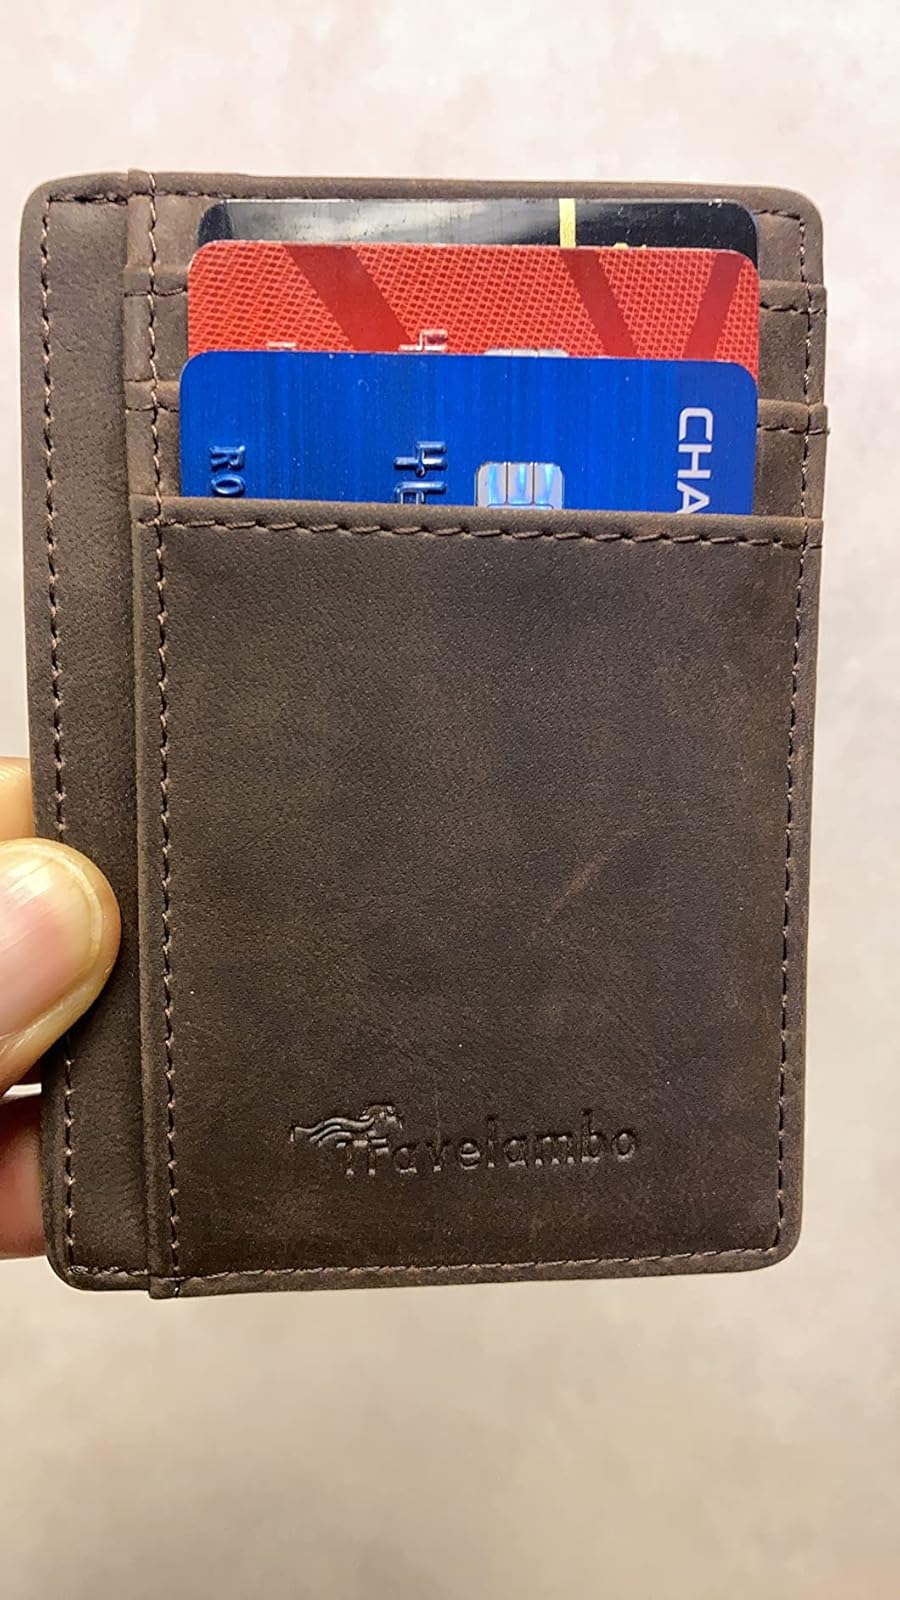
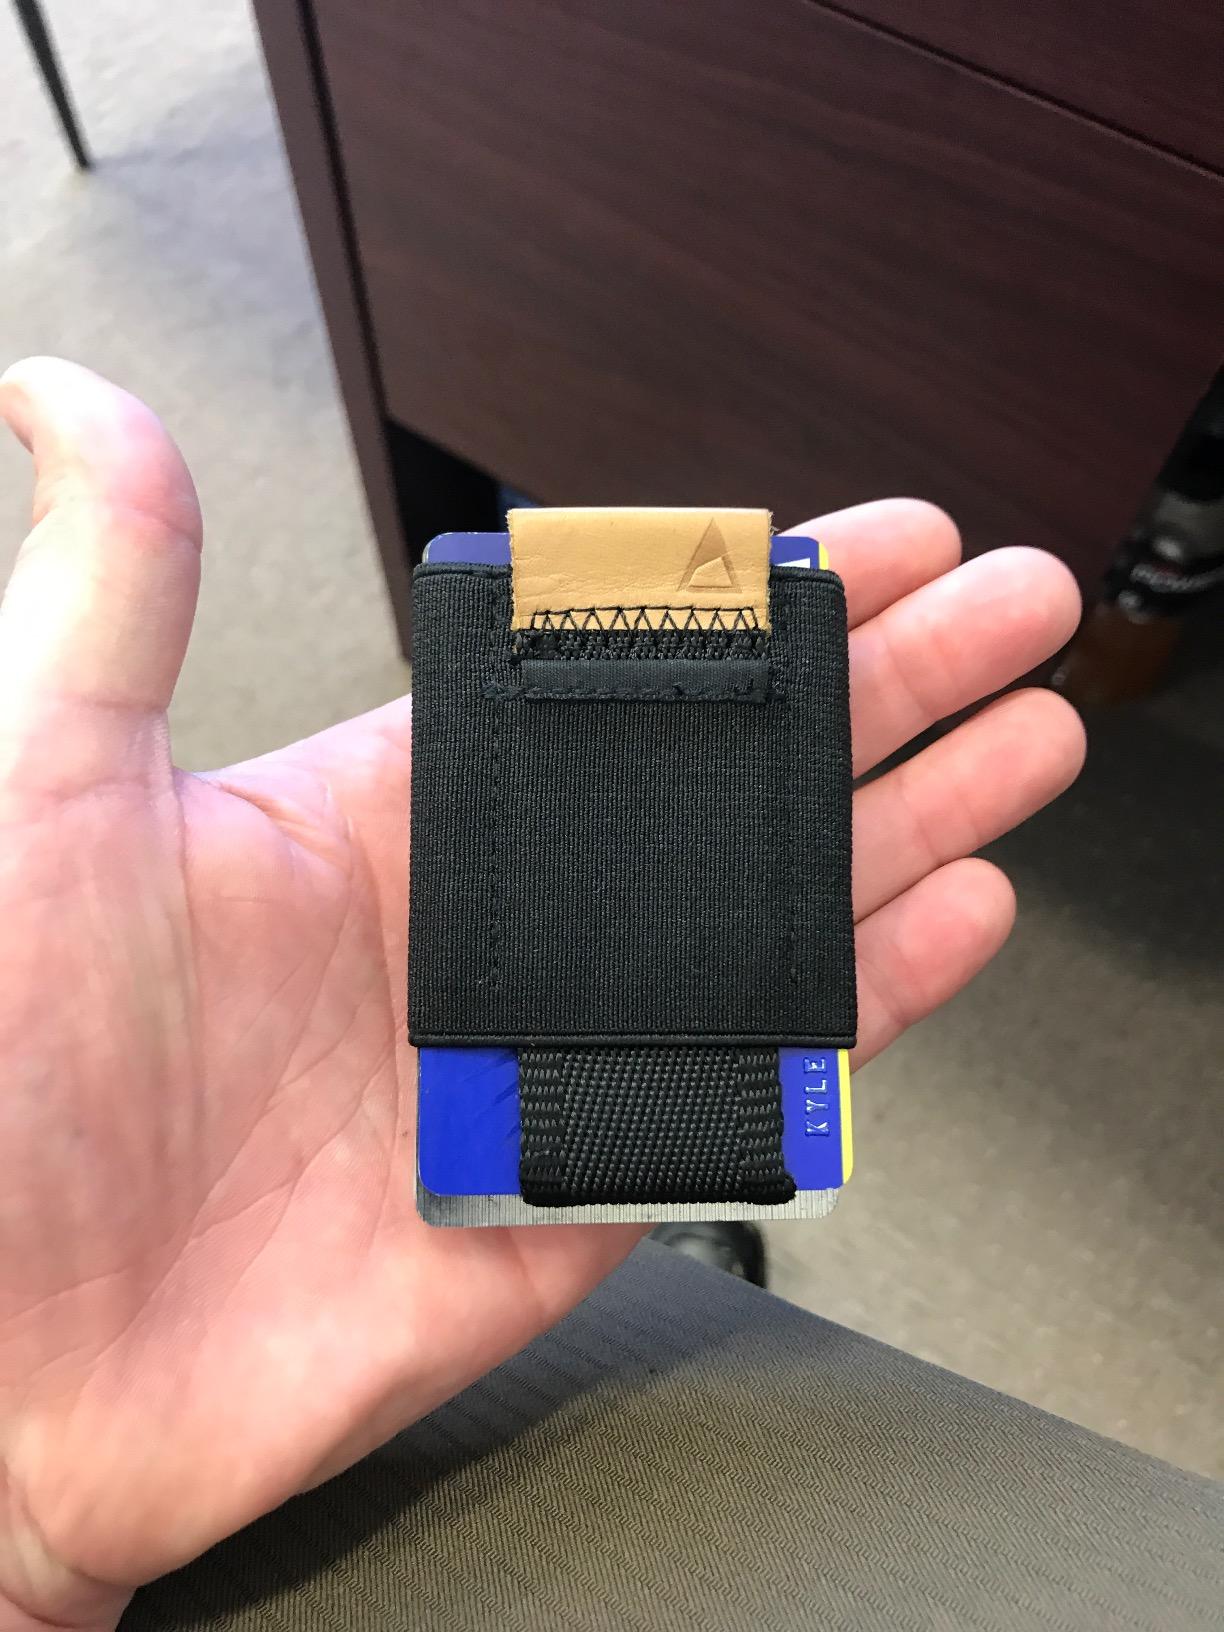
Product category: accessories_wallet
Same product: no